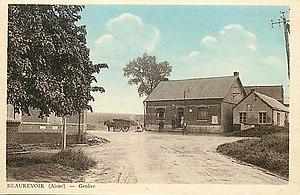
Le hameau de Genève à Beaurevoir.
Le chemin de fer de Guise au Catelet est une ancienne ligne de chemin de fer secondaire réalisé sous le régime des voies ferrées d'intérêt local et qui a relié ces deux villes du département de l'Aisne entre 1900 et 1951. La ligne est construite à l'écartement métrique.